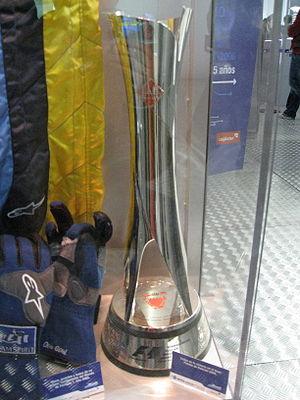
Le Grand Prix de Bahreïn 2006 est la 751ᵉ course de Formule 1 courue depuis 1950 et la première manche du championnat 2006 courue sur le Circuit international de Sakhir le 12 mars 2006.